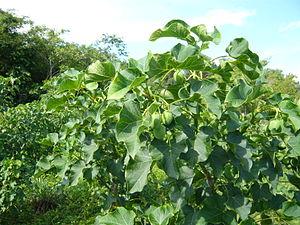
L’huile de jatropha est une huile végétale extraite des graines du Jatropha curcas, un arbuste originaire d'Amérique centrale et qui s'est répandu en Afrique et en Asie.